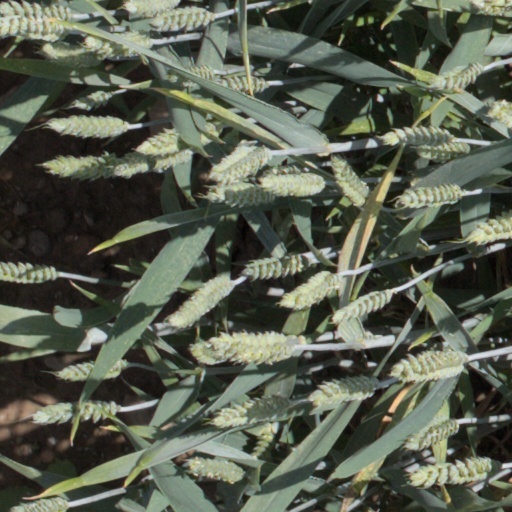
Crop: wheat